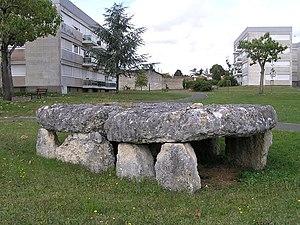
La Charente est un département français créé en 1790 sur des critères géographiques, mais aussi historiques car la partie centrale correspond à l'ancien diocèse puis comté de l'Angoumois. Ce territoire, au cours de la période historique avant la Révolution, n'a jamais connu d'unité, ni politique, ni religieuse, ni judiciaire. Son histoire a souvent été associée à celle de l'Aquitaine, mais le comté d'Angoumois, berceau royal, a souvent eu une histoire singulière et a joué un rôle non négligeable dans l'histoire de France.
Le dolmen de Séchebec est un mégalithe située dans la commune de Cognac en Charente.
Cognac est une commune du Sud-Ouest de la France, sous-préfecture du département de la Charente. Ses habitants sont les Cognaçais et les Cognaçaises.
Les dolmens de la Charente sont de plusieurs types.